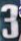
Number: 3